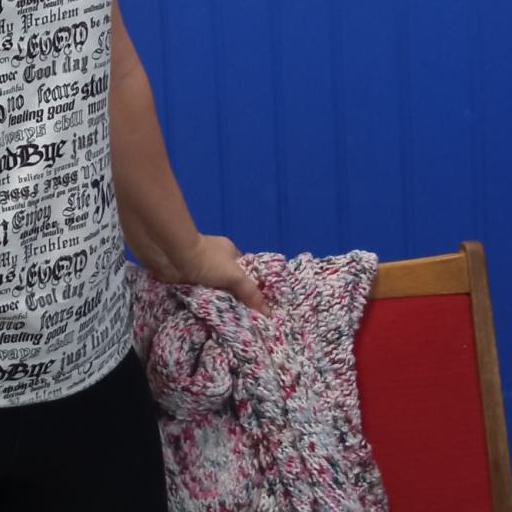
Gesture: no_gesture